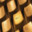
Label: keyboard